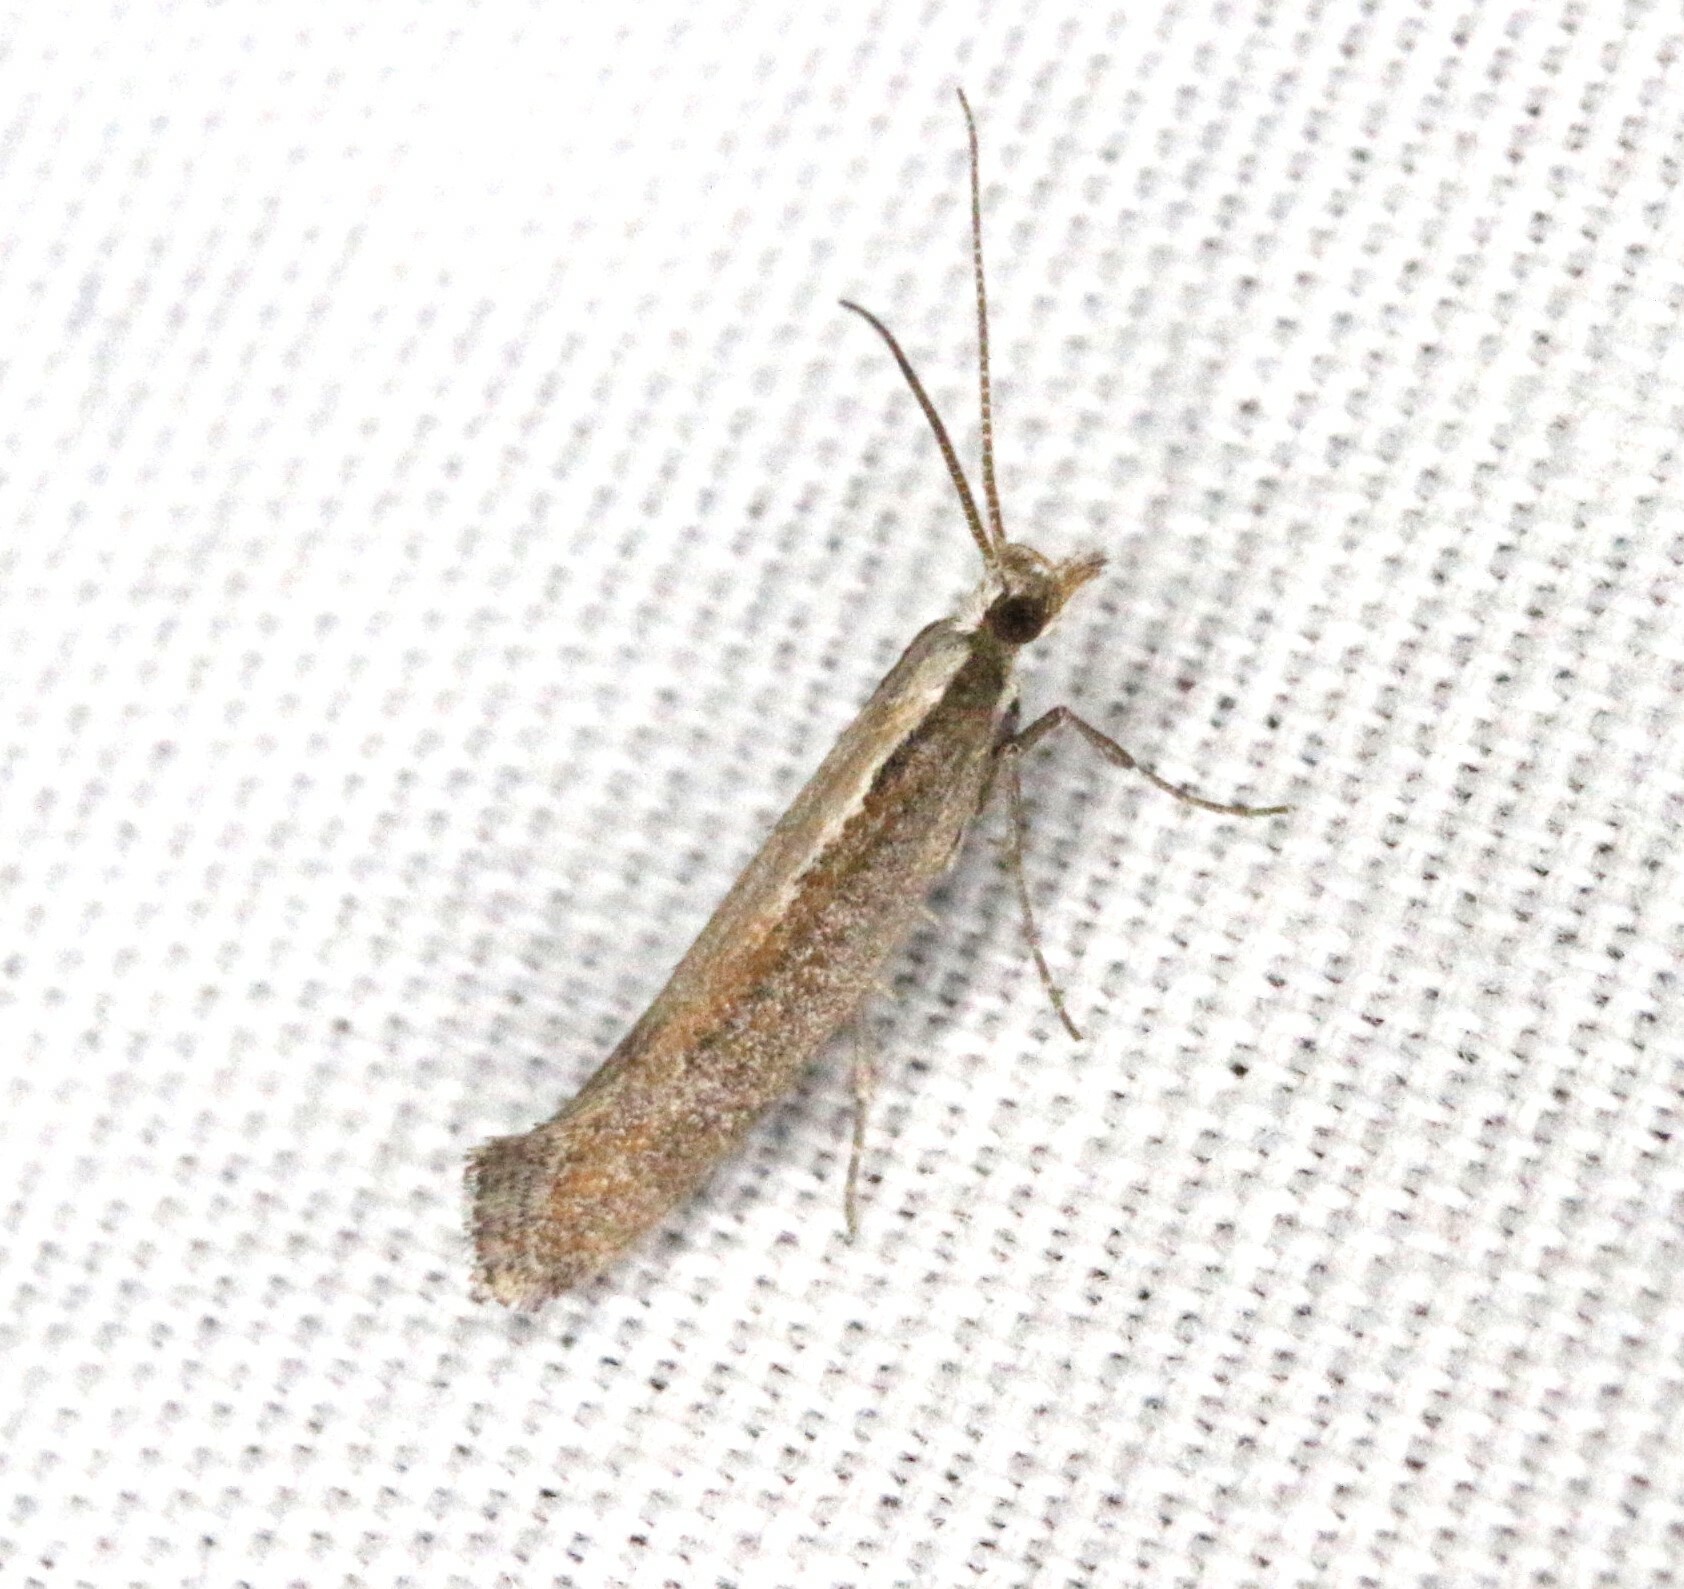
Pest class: diamondback_moth